Cultural depictions of Frederick II, Holy Roman Emperor

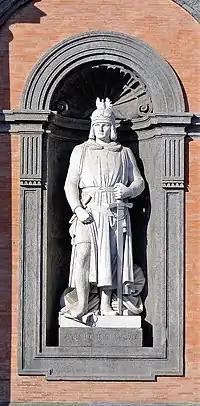
Frederick II's statue in Palazzo Reale di Napoli. The sculptor was Emanuele Caggiano (1888).

Frederick II, Holy Roman Emperor, also called "Stupor mundi" (Wonder of the World), was a notable European ruler who left a controversial political and cultural legacy. Considered by some to be "the most brilliant of medieval German monarchs, and probably of all medieval rulers", and admired for his multifaceted activities in the fields of government building, legislative work, cultural patronage and science, he has also been criticized for his cruelty and despotism.